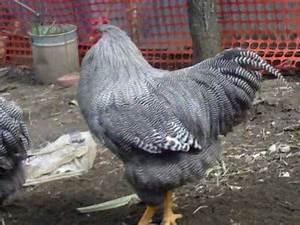
chicken